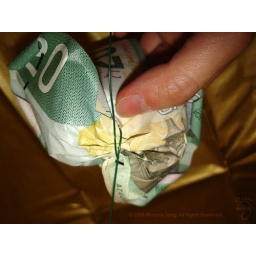
Step 19: fold down and cross wires beneath cup